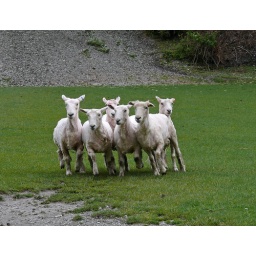
These sheep were being herded by a dog at Walter Peak Sheep Station near Queenstown